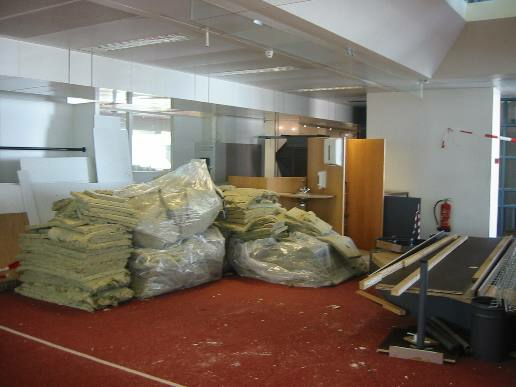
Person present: No